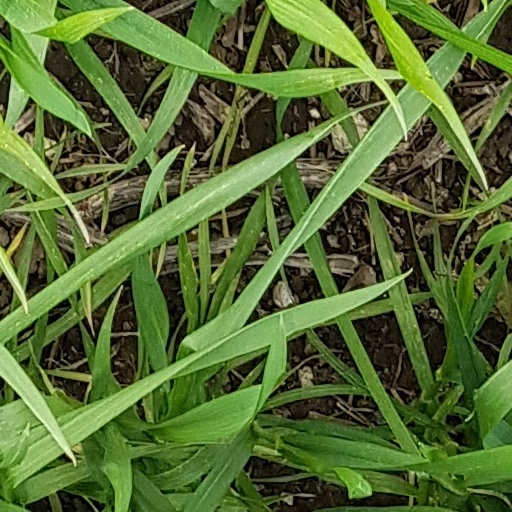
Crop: wheat